The Backyardigans

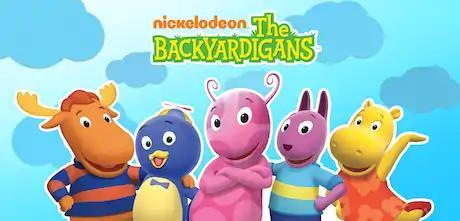
The five main characters of the series. From left to right: Tyrone, Pablo, Uniqua, Austin, and Tasha

The Backyardigans is an animated musical children's television series created by Janice Burgess for Nickelodeon. The series was written and recorded at Nickelodeon Animation Studio. It centers on five anthropomorphic animal neighbors who imagine themselves on fantastic adventures in their backyard. Each episode is set to a different musical genre and features four songs, composed by Evan Lurie with lyrics by McPaul Smith. The Backyardigans' adventures span many different genres and settings. The show's writers took inspiration from action-adventure films, and many episodes are parodies of films.